Ozone FC

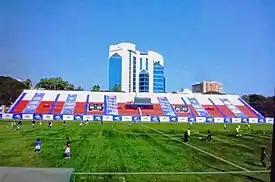
New Bengaluru Football Stadium in Karnataka, used as home ground of Ozone FC.

Ozone FC plays their home matches of BDFA Super Division at the New Bangalore Football Stadium, which has a capacity of 8,400 spectators. They have also used the stadium for their previous I-League 2nd Division matches.